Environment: real
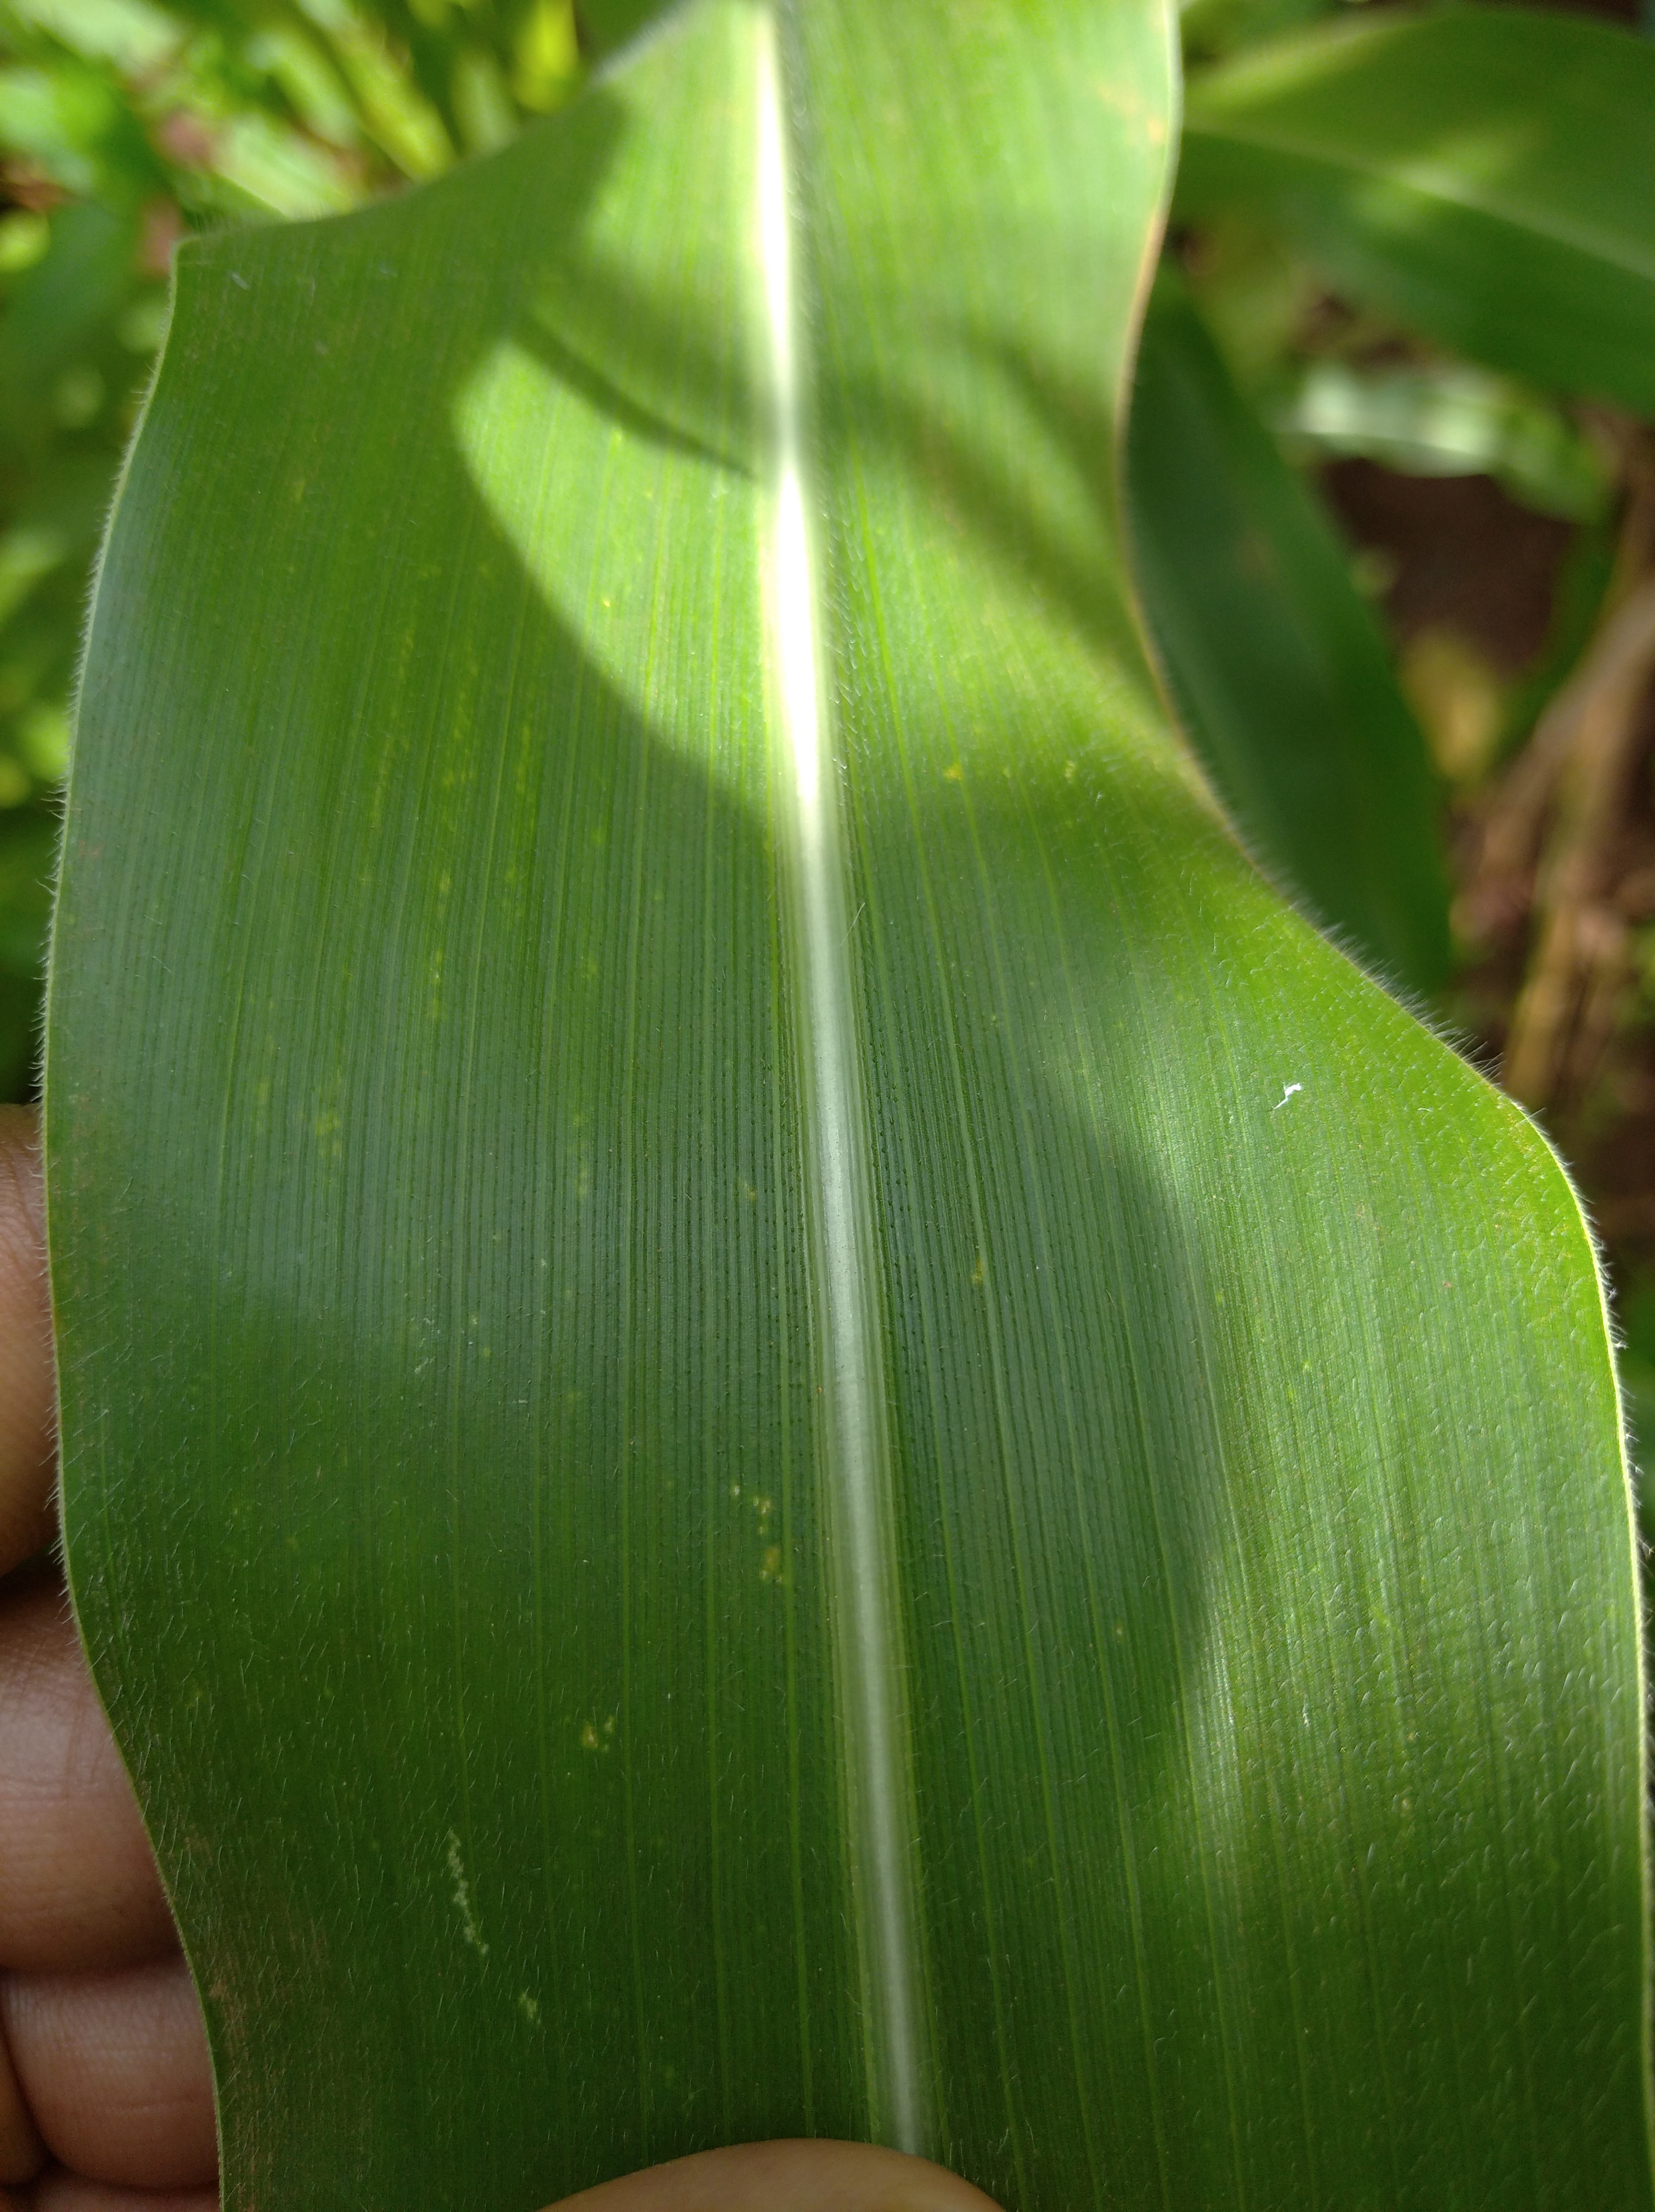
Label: healthy